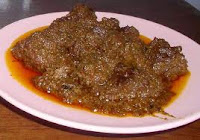
Label: daging_rendang